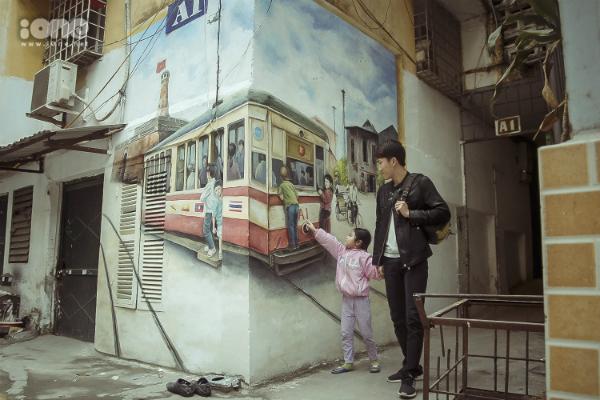
bé gái đang chỉ vào chiếc tàu xuất hiện ở trên bức tường tranh